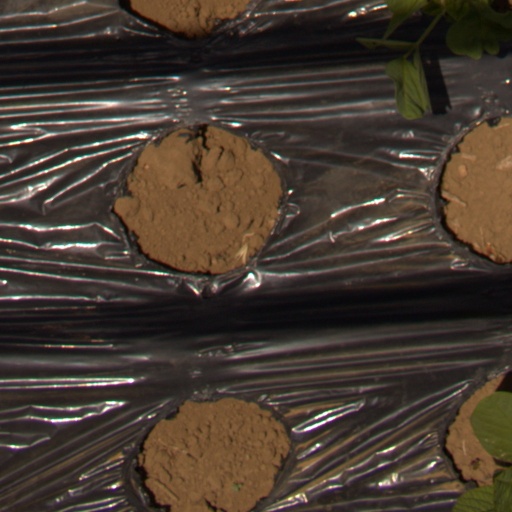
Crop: Jerusalem artichoke